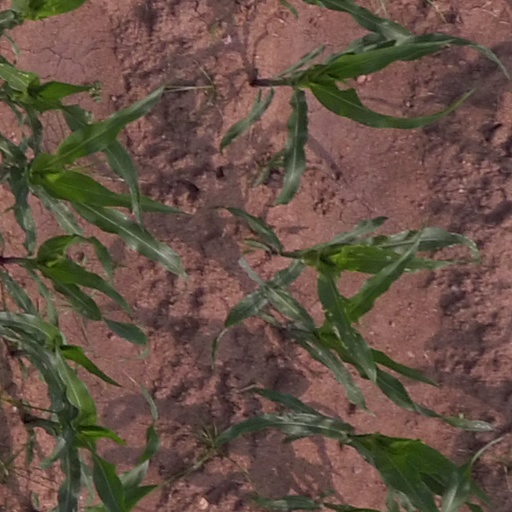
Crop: maize; corn